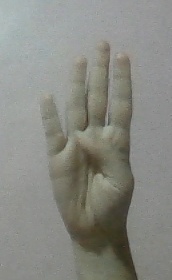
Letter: kaaf